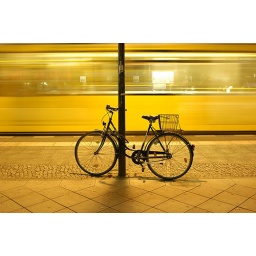
I like this picture... A bike with the train in the background